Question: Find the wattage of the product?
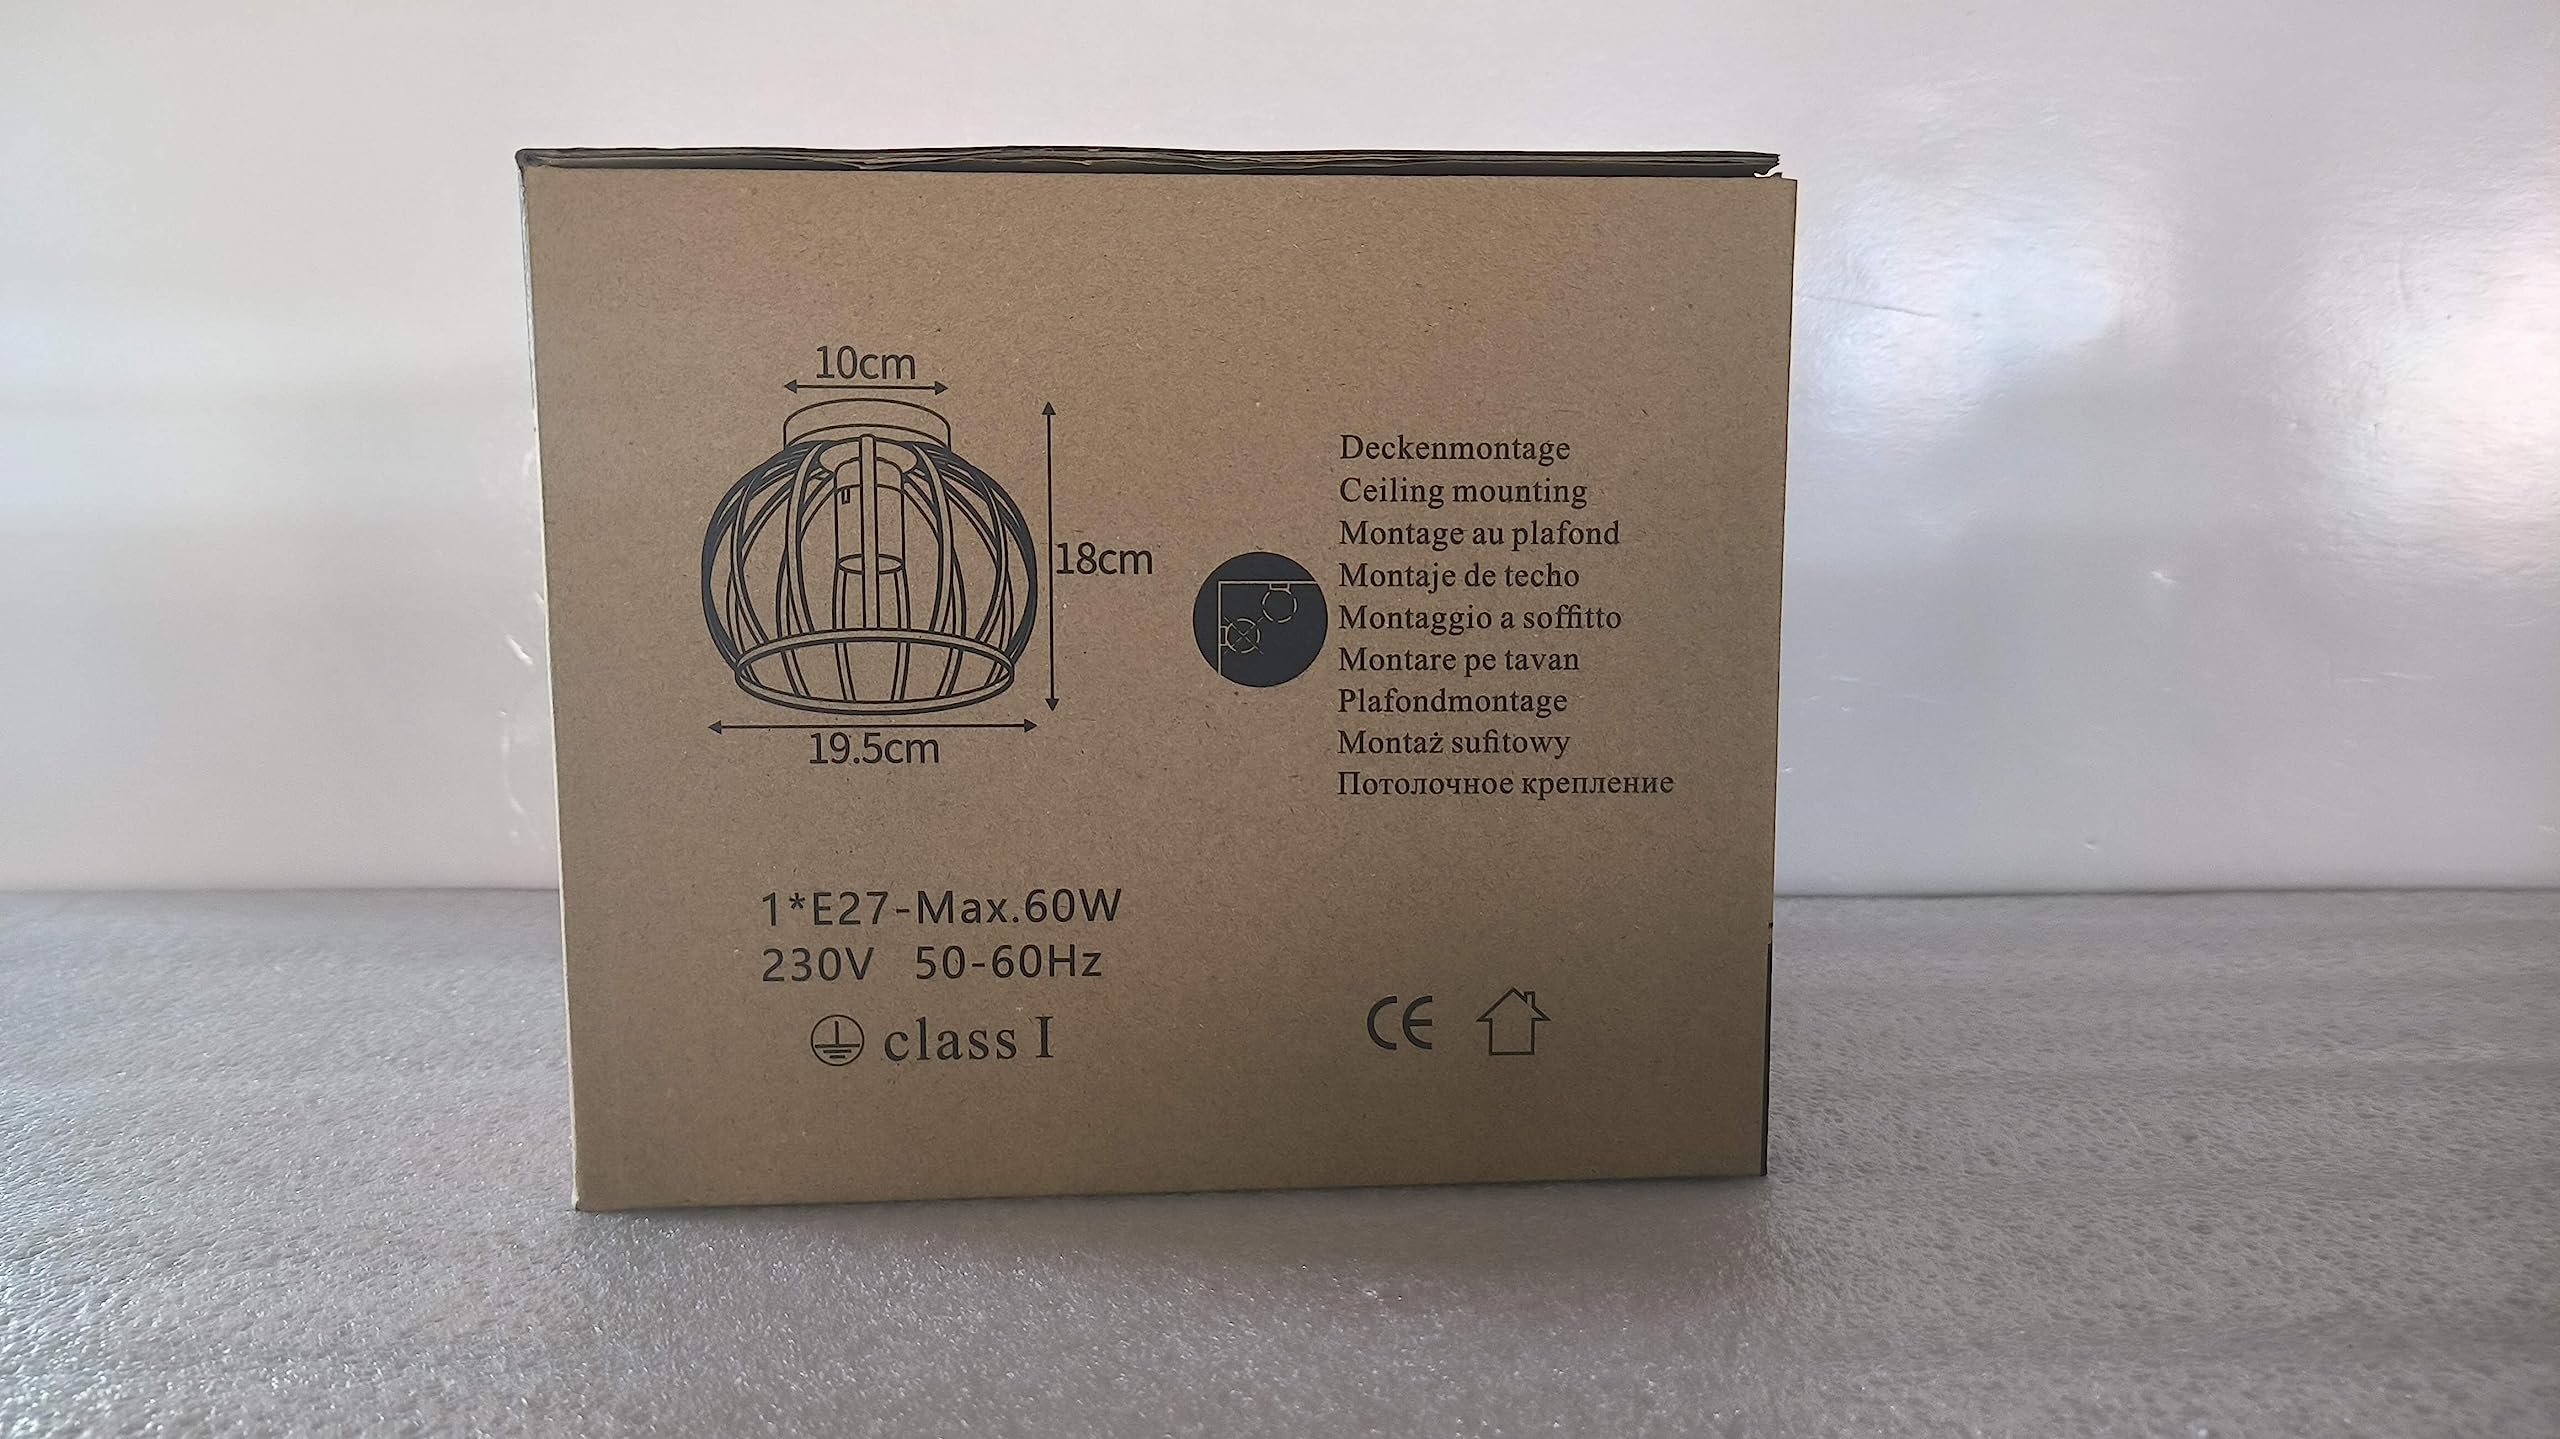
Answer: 60.0 watt